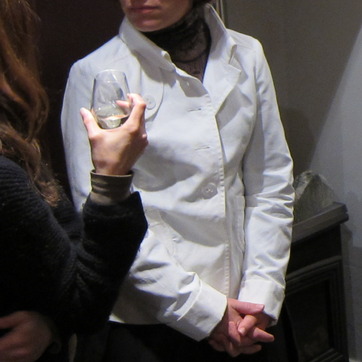
Material: fabric